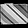
Label: Bag